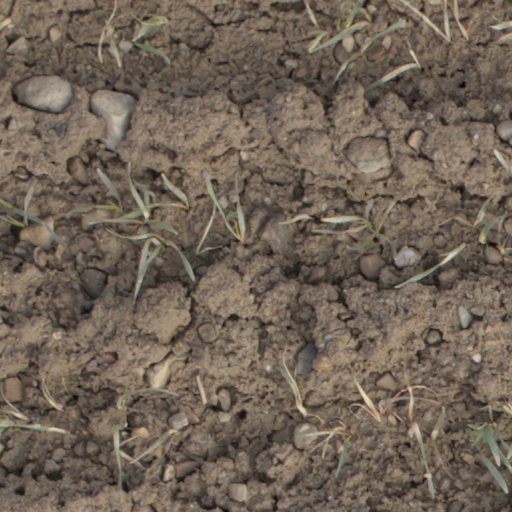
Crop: wheat